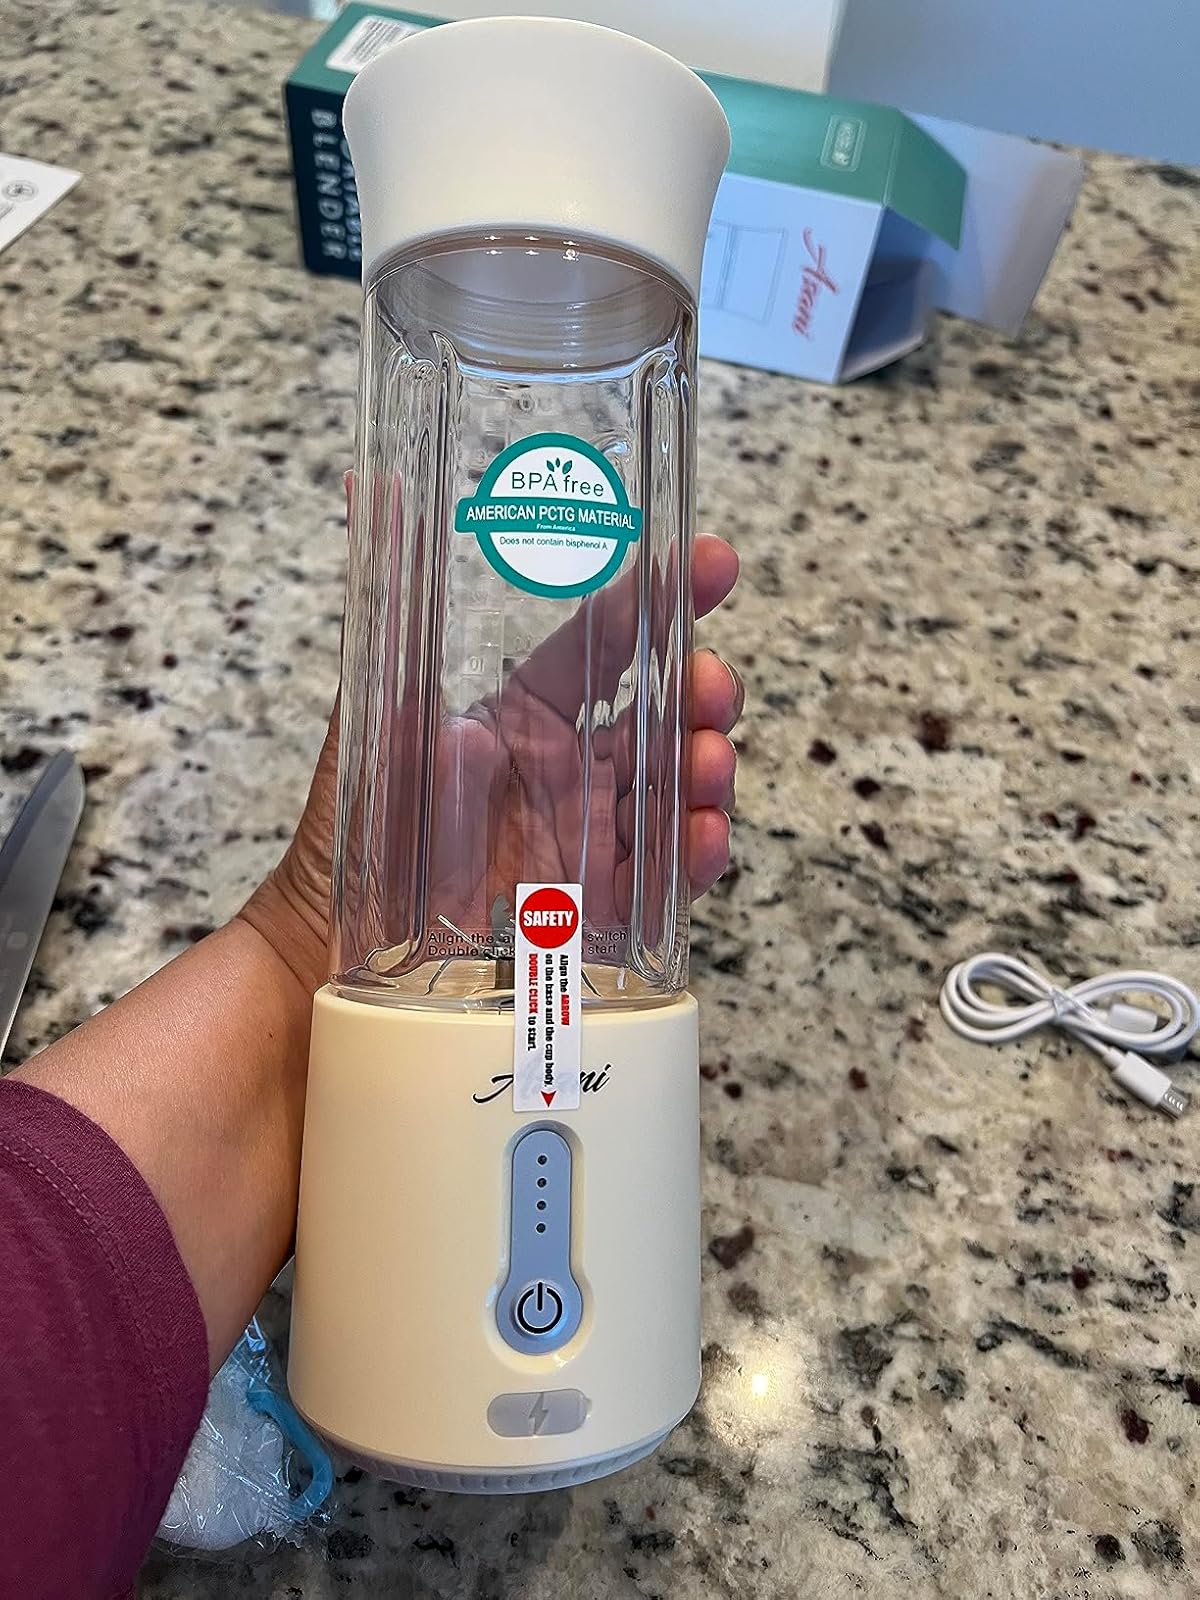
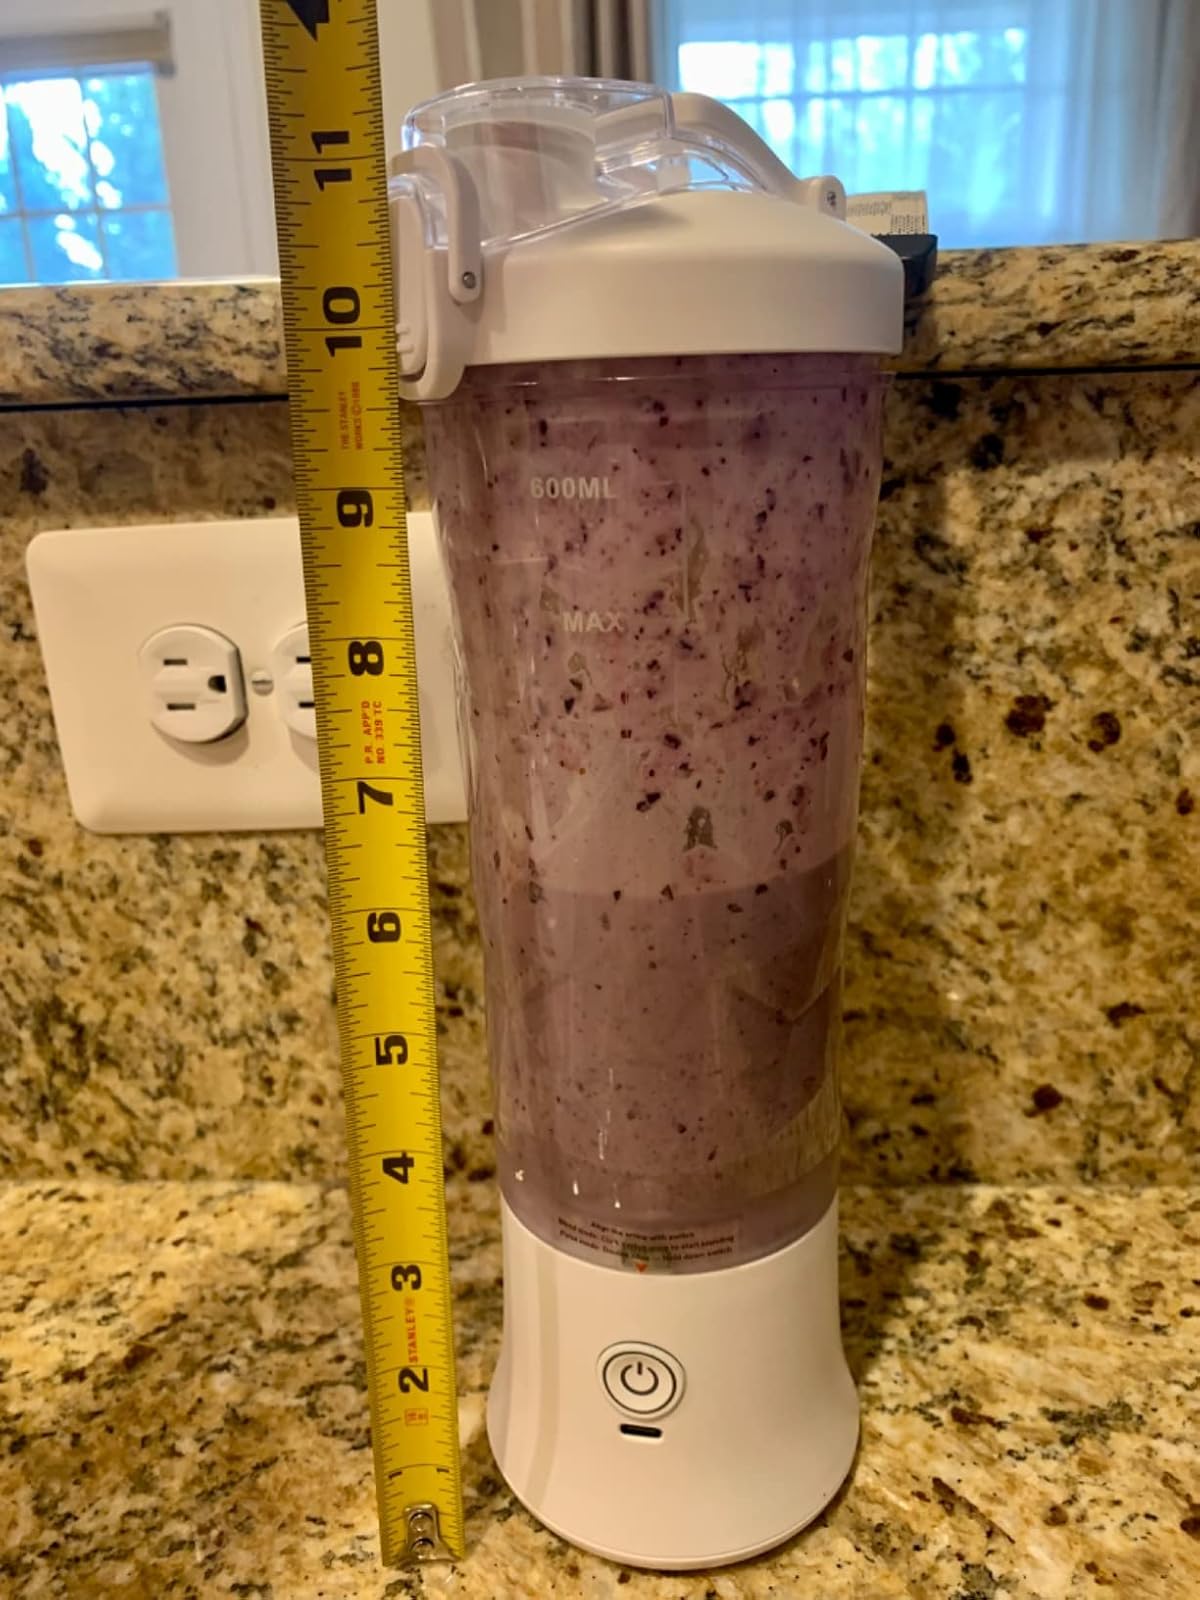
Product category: items_blender
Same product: no